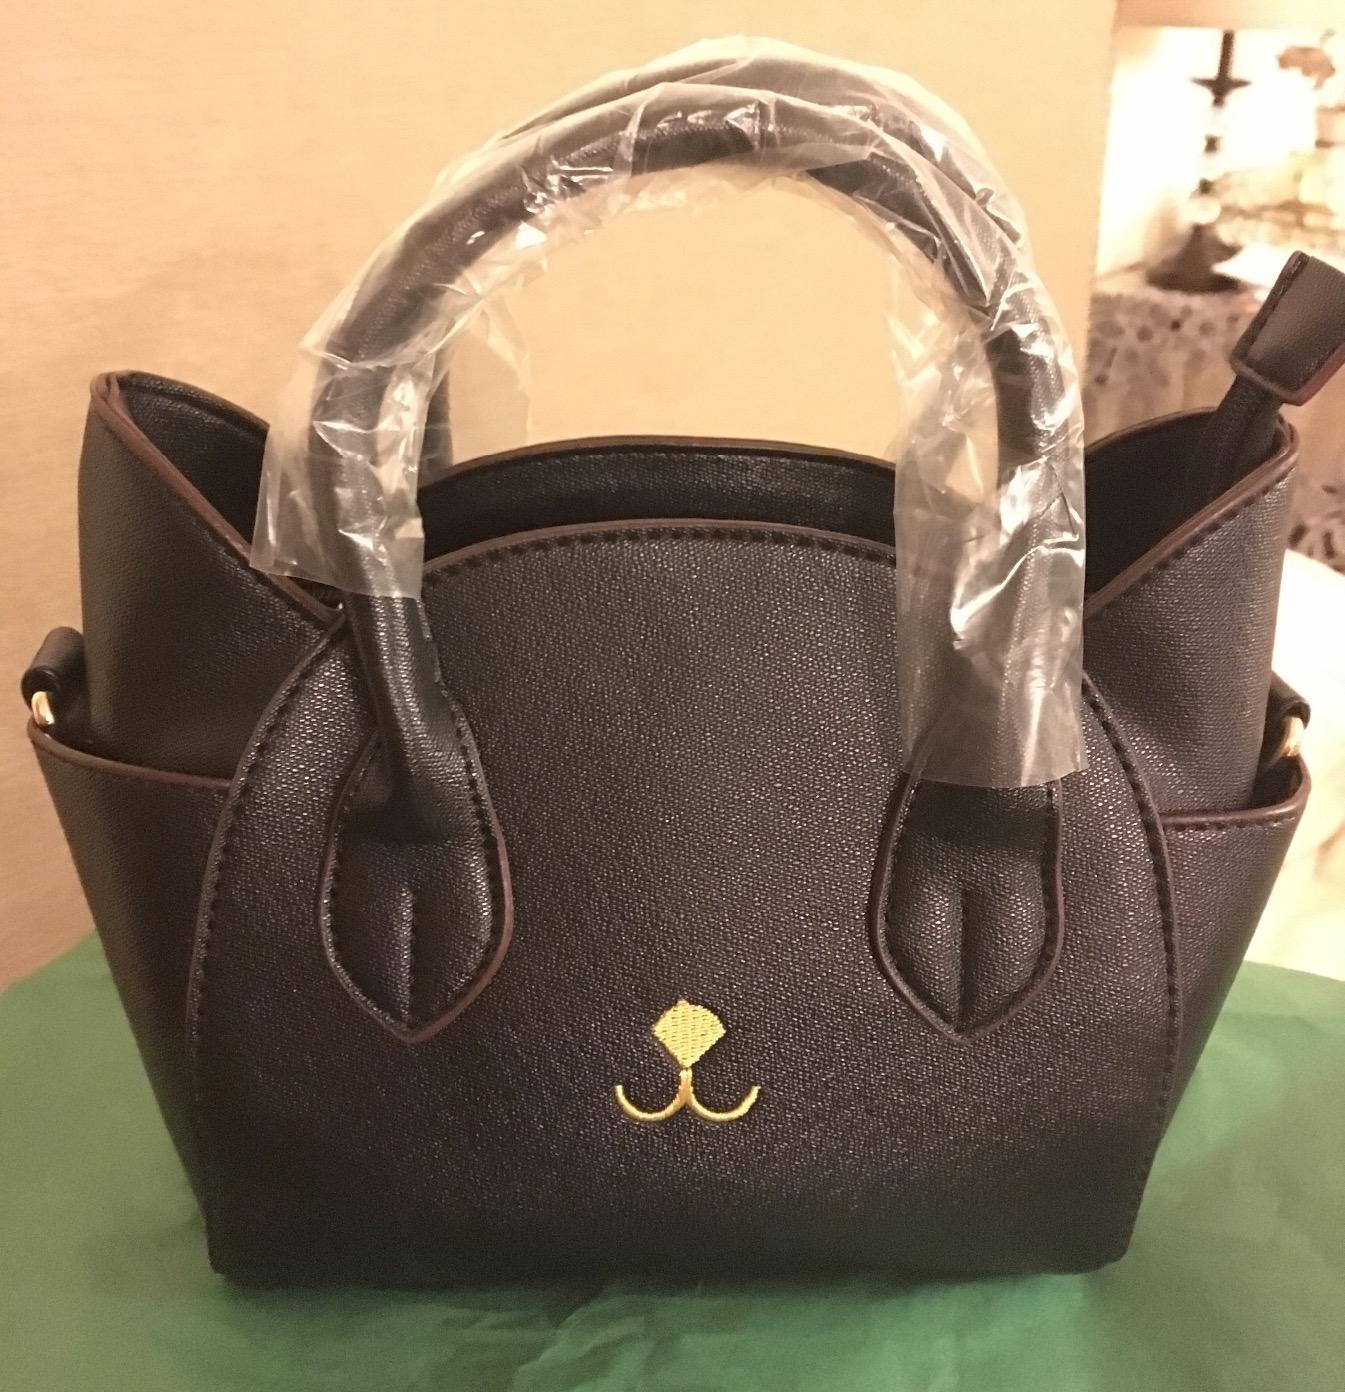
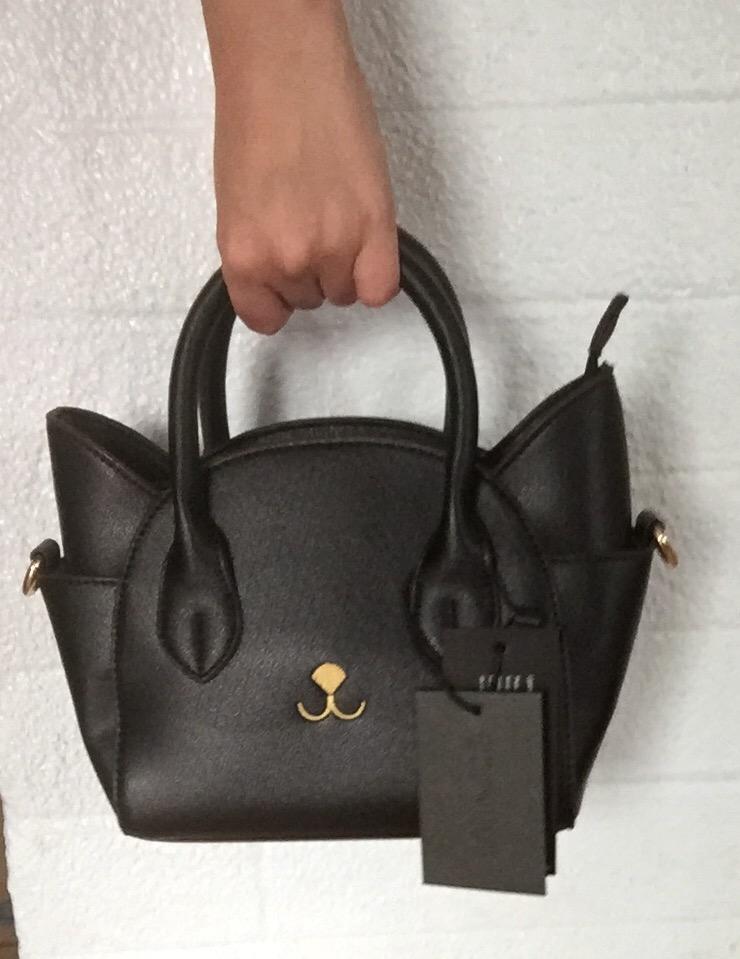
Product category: accessories_handbag
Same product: yes